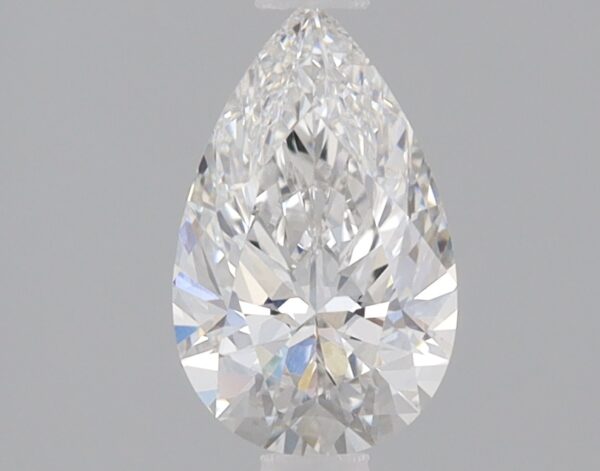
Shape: pear
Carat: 0.87
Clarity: VS2
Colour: F
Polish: EX
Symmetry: EX
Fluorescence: NONE
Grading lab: IGI
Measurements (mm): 8.58 x 5.32 x 3.34